Ulrika Spacek

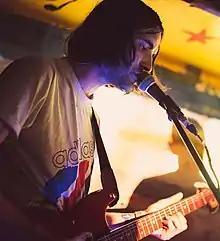
Frontman Rhys Edwards on stage

Ulrika Spacek are an English alternative rock band, formed in 2014 and currently composed of singer-guitarist Rhys Edwards, guitarist Adam Beach, guitarist-keyboardist Joseph Stone, bassist Syd Kemp and drummer Callum Brown.